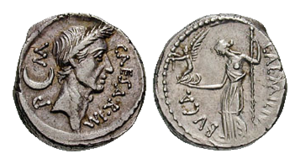
La légion X de Jules César ou legio X Equestris, ou encore legio X Veneria est une unité militaire romaine de la fin de la République romaine, dont l'origine pourrait être antérieure à la conquête de la Gaule par Jules César.
Jules César, aussi appelé simplement César, est un général, homme politique et écrivain romain, né à Rome le 12 ou le 13 juillet 100 av. J.-C. et mort le 15 mars 44 av. J.-C. dans la même ville.
Avant l’arrivée des romains, les peuples qui occupaient le territoire de l’actuelle Galice ne connaissaient pas la monnaie, leurs échanges commerciaux étaient basés sur le troc. Strabon parle de l’usage dans cette zone de petites plaques d’argent pour les échanges, mais l’archéologie n’a pas relevé cette utilisation. Les premières monnaies mises au jour par l’archéologie dans les castros de Galice sont ibères et romaines et sont le fruit de butins suite aux incursions guerrières des IIᵉ et Iᵉʳ siècles avant Jésus-Christ
Les campagnes militaires de Jules César constituent à la fois la guerre des Gaules et la guerre civile de César. La guerre des Gaules s'est principalement déroulée dans ce qui est aujourd'hui la France. En 55 et 54 av. J.-C., il a envahi la Grande-Bretagne, bien qu'il n'a pas pu y progresser. La guerre des Gaules s'est terminée par une victoire romaine complète à la bataille d'Alésia. Celle-ci a été suivie par la guerre civile, au cours de laquelle César a chassé ses rivaux en Grèce, les y battant de manière décisive. Il s'est ensuite rendu en Égypte, où il a vaincu le pharaon égyptien et mis Cléopâtre sur le trône. Il s'est ensuite débarrassé de ses adversaires romains en Afrique et en Hispanie. Une fois ses campagnes terminées, il fut dictateur romain jusqu'à son assassinat le 15 mars 44 av. J.-C. Ces guerres ont été d'une importance cruciale dans la transition de la République romaine vers l'Empire romain.